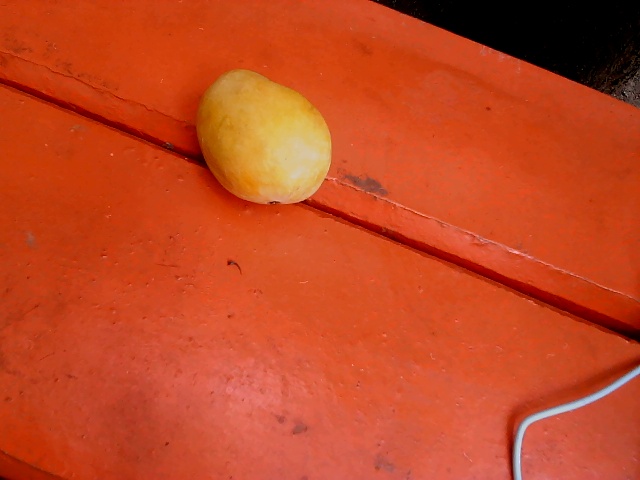
Label: Ripe_Mango